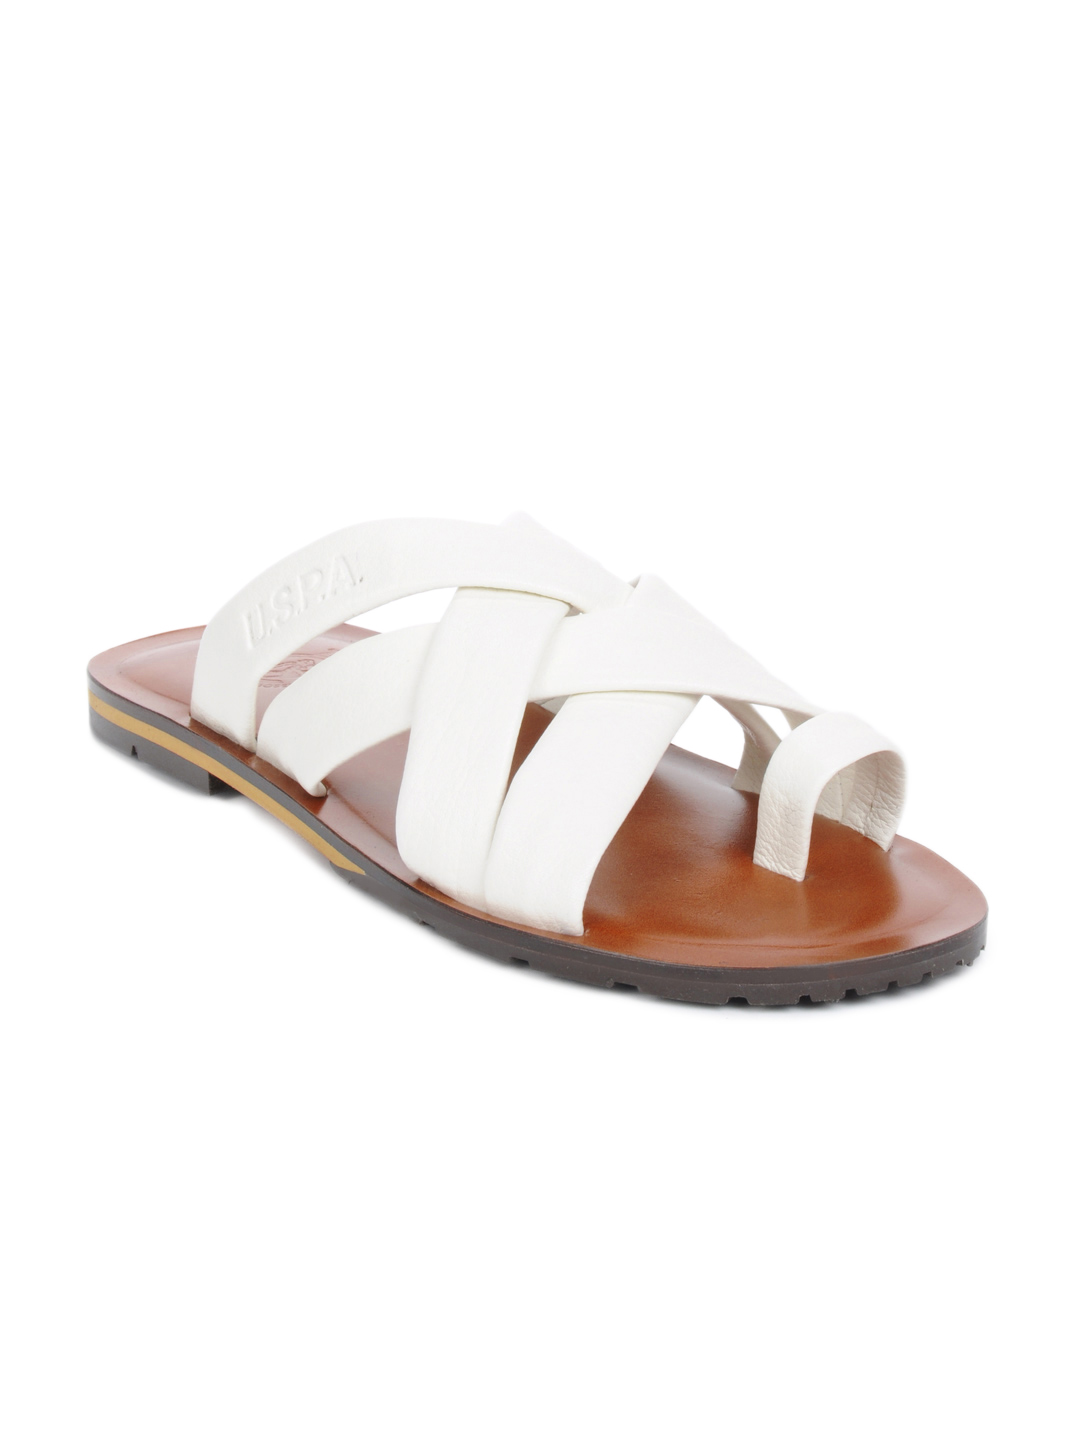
U.S. Polo Assn. Men White Sandals
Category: Footwear / Sandal / Sandals
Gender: Men
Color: White
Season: Summer 2012
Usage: Casual